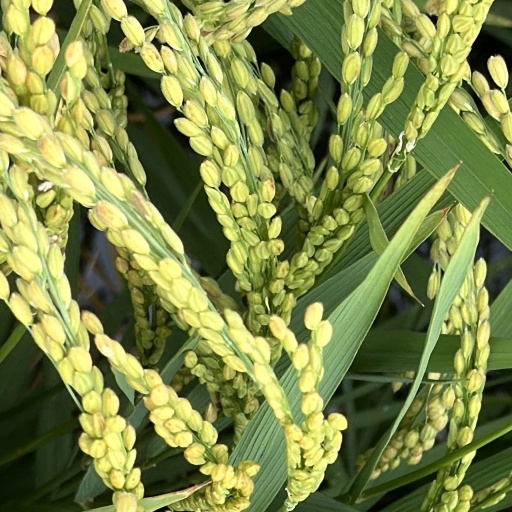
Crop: rice